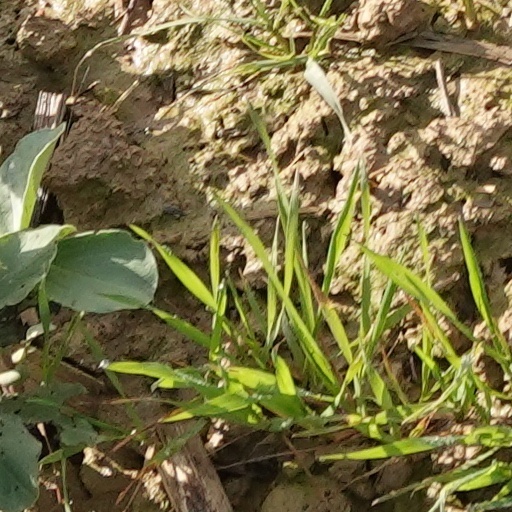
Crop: wheat